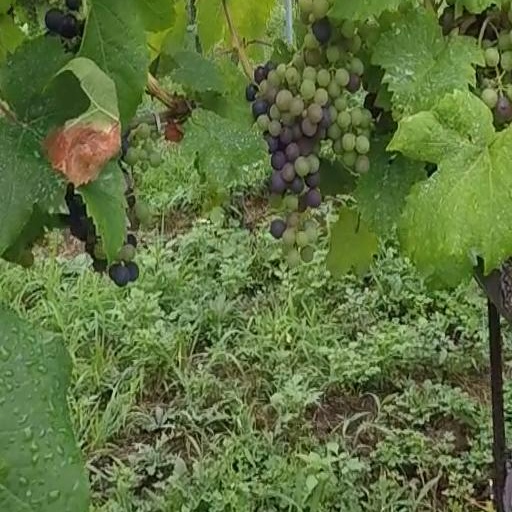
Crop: grape